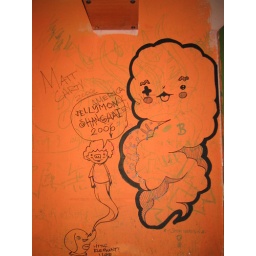
a bar in shanghai regretting their we let you draw on the wall policy